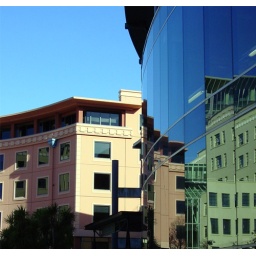
buildings mirrored in library glass wall